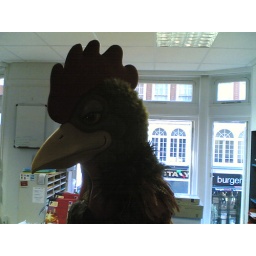
Part of a video shoot in an office above Leicester Square.